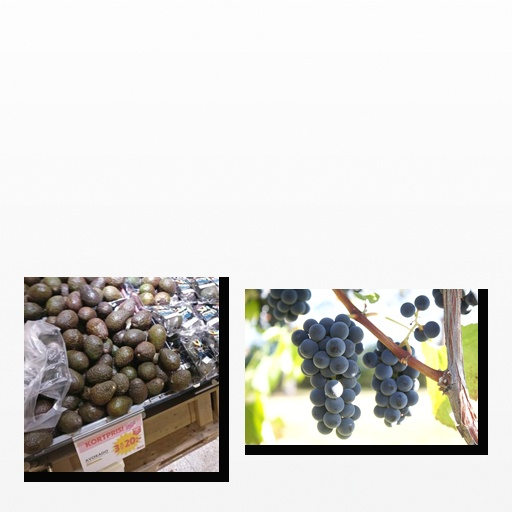
Food items: avocado, grapes